Ontario Place

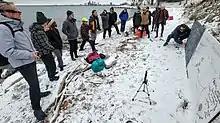
Presentation of the 23rd annual Water-Human-Computer Interface DECONference by Cayden Pierce at the outdoor classroom, TeachBeach, at Ontario Place

Developed in collaboration with concert promoter Live Nation, Echo Beach is a 5000-person general-admission outdoor concert venue designed to help re-create the popular ambience of the original Ontario Place Forum, minus the revolving stage but introducing a real sandy beach section with views of the Toronto nighttime skyline. Some of the first performers Echo Beach in 2011 included Sloan, Robyn and Platinum Blonde. The "Toronto Life" magazine wrote, "The new Echo Beach is a reason to love Toronto because music sounds better under the stars". For 2012, based on strong reviews and rising attendance, Live Nation increased substantially the number of concerts scheduled for Echo Beach, including Our Lady Peace, Sam Roberts, and Counting Crows. In May 2017, Live Nation signed a sponsorship deal with the Royal Bank of Canada, resulting in the venue being renamed RBC Echo Beach.